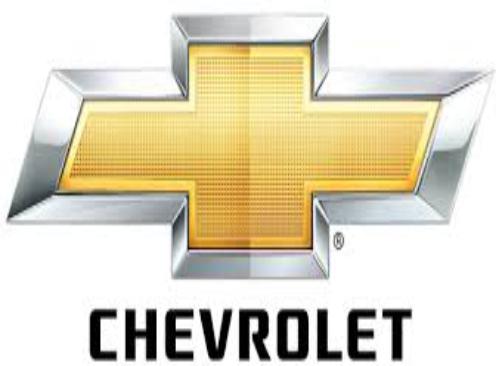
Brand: Chevrolet
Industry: Transportation